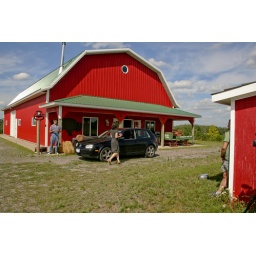
production photos for luke's angels' &amp;quot;in june&amp;quot; music video on location in st. cloud and avon, minnesota.